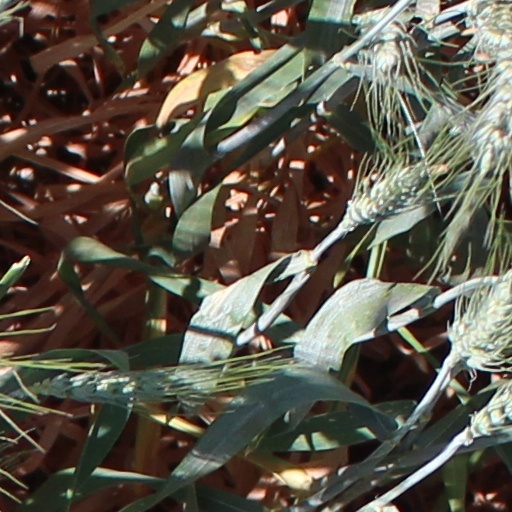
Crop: wheat